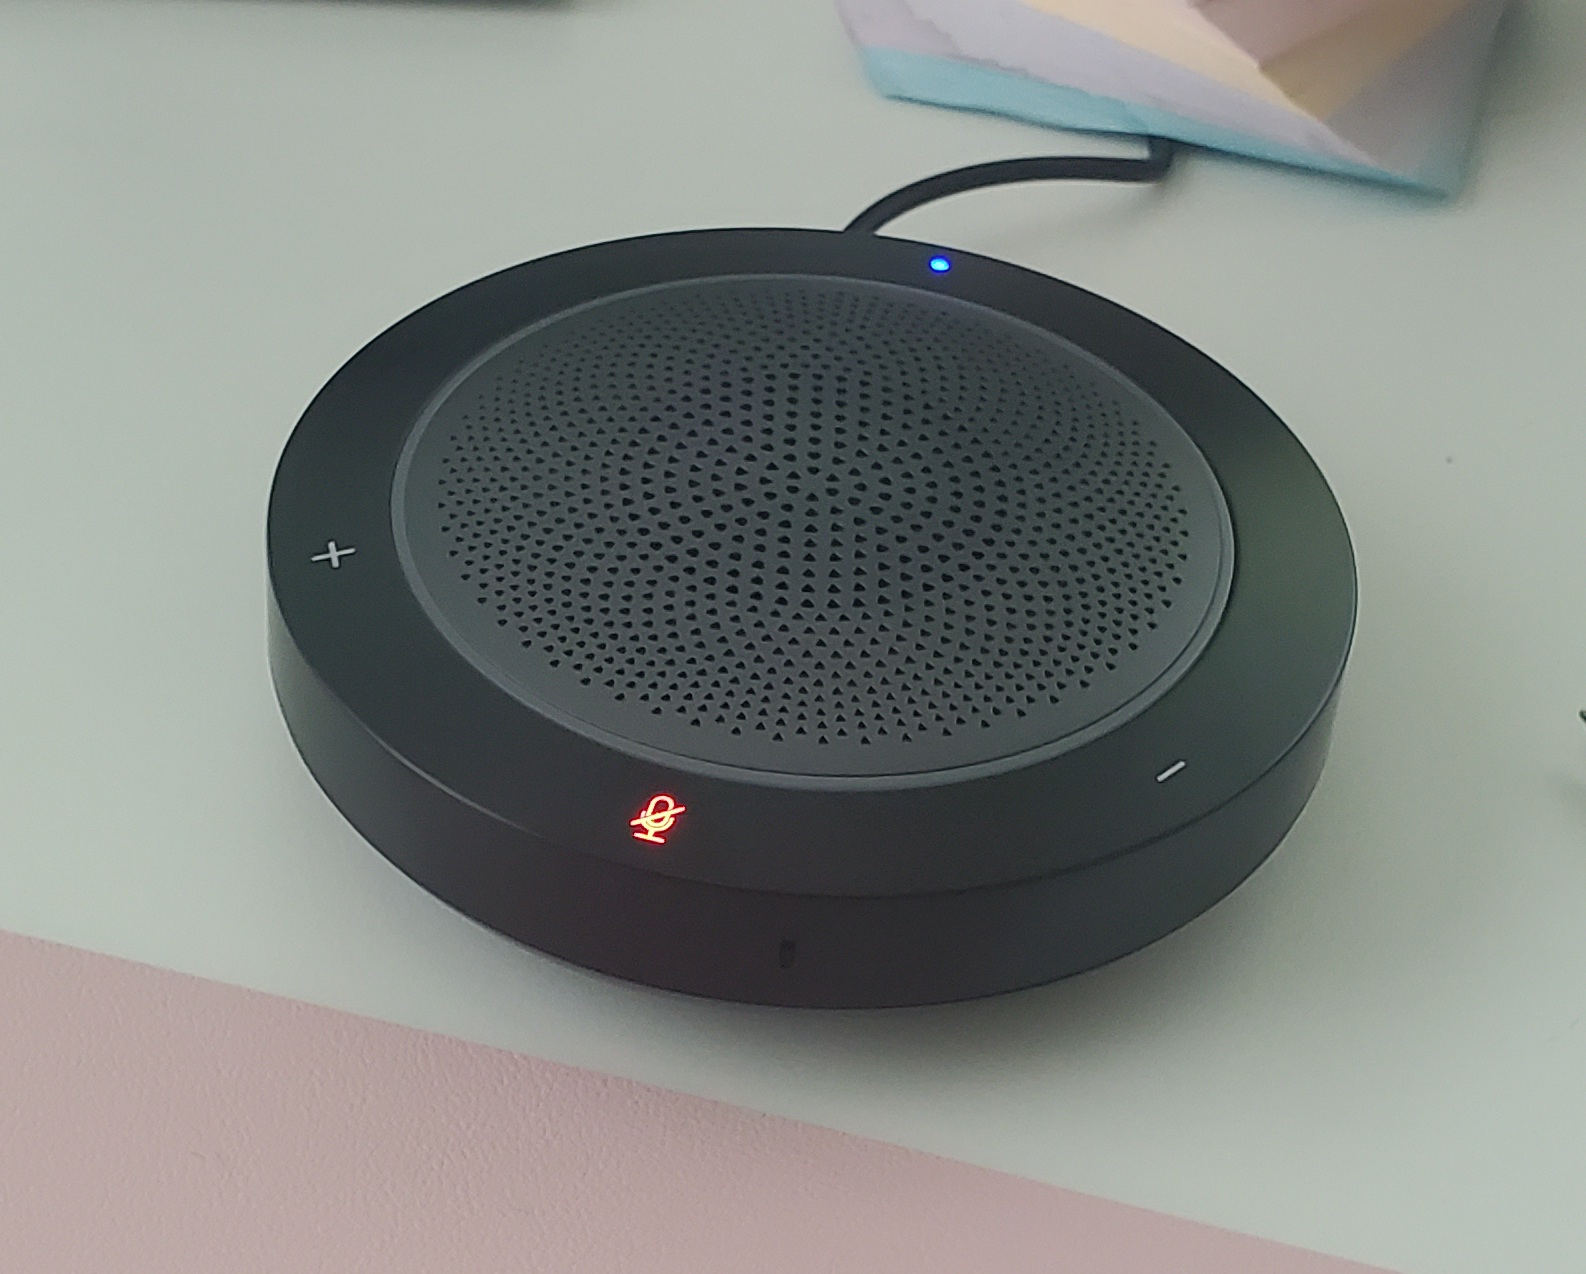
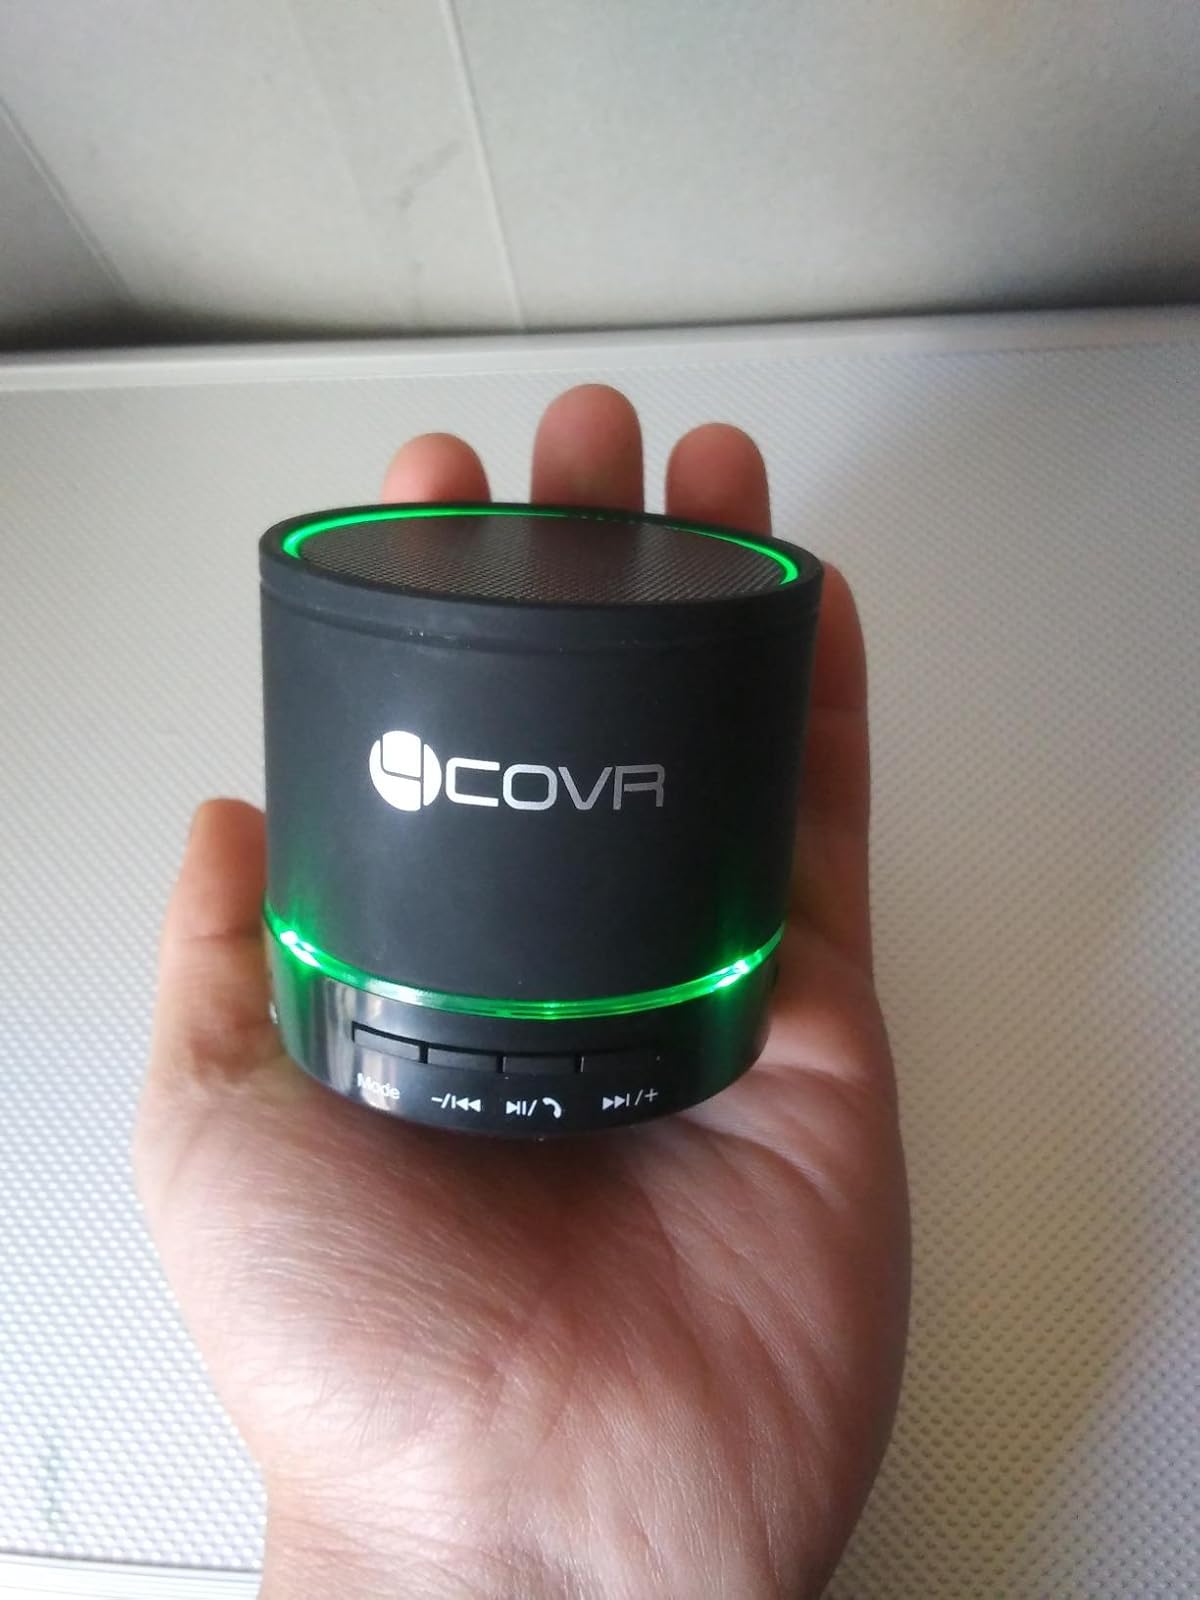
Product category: microphone
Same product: no